Les Troyens

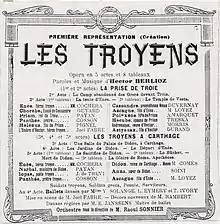
Poster for 1920 performances of Berlioz's "Les Troyens" in Rouen, France

In his memoirs, Berlioz described in excruciating detail the intense frustrations he experienced in seeing the work performed. For five years (from 1858 to 1863), the Paris Opéra – the only suitable stage in Paris – vacillated. Finally, tired of waiting, he agreed to let Léon Carvalho, director of the smaller Théâtre Lyrique, mount a production of the second half of the opera with the title "Les Troyens à Carthage". It consisted of Acts 3 to 5, redivided by Berlioz into five acts, to which he added an orchestral introduction ("Lamento") and a prologue. As Berlioz noted bitterly, he agreed to let Carvalho do it "despite the manifest impossibility of his doing it properly. He had just obtained an annual subsidy of a hundred thousand francs from the government. Nonetheless the enterprise was beyond him. His theater was not large enough, his singers were not good enough, his chorus and orchestra were small and weak."